List of NorthEast United FC managers

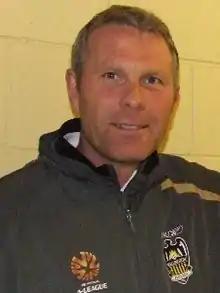
Ricki Herbert is the first manager of the club

On 19 August 2014, former New Zealand international defender, Ricki Herbert was appointed as the first head coach of Highlanders. The Highlanders finished 8th in the league table in their first season.